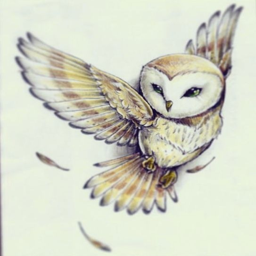
person - reminds me of the one in labyrinth